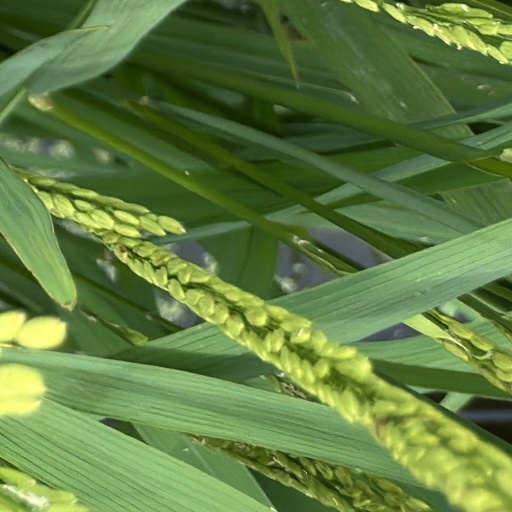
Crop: rice